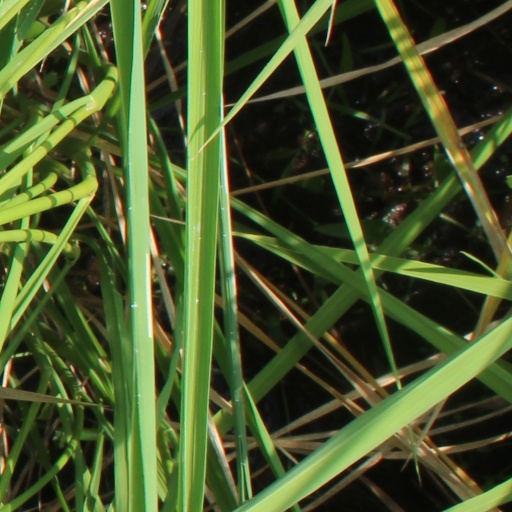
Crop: rice